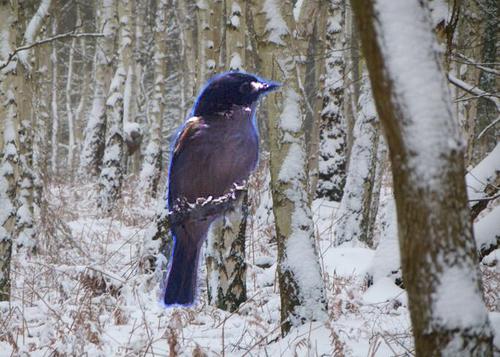
Bird species: Black_capped_Vireo
Bird type: landbird
Background: land